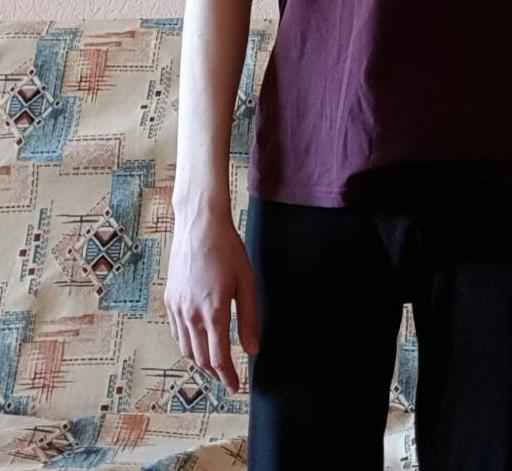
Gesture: no_gesture